Mbarka Bouaida

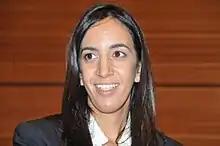
Mbarka Bouaida

Mbarka Bouaida (born 1975) is a Moroccan politician who served as Minister-Delegate of Foreign Affairs and Cooperation in the Benkirane government. In July 2019, she was elected president of the southeast region Guelmim-Oued Noun, the first woman elected as a Moroccan regional leader.